Amateur radio

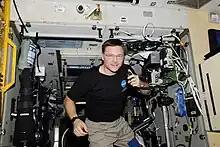
NASA astronaut Col. Doug Wheelock, KF5BOC, Expedition 24 flight engineer, operates the NA1SS ham radio station in the Zvezda Service Module of the International Space Station using a Kenwood TM-D700E transceiver.

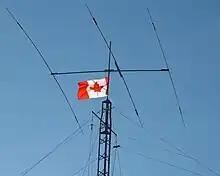
The top of a tower supporting a Yagi–Uda antenna and several wire antennas, along with a Canadian flag

The many facets of amateur radio attract practitioners with a wide range of interests. Many amateurs begin with a fascination with radio communication and then combine other personal interests to make pursuit of the hobby rewarding. Some of the focal areas amateurs pursue include radio contesting, radio propagation study, public service communication, technical experimentation, and computer networking.